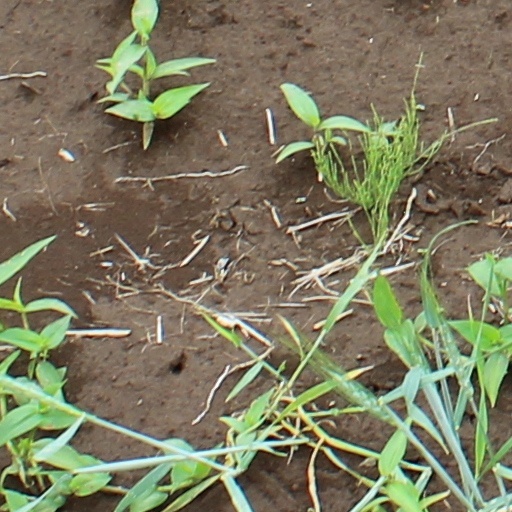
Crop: wheat